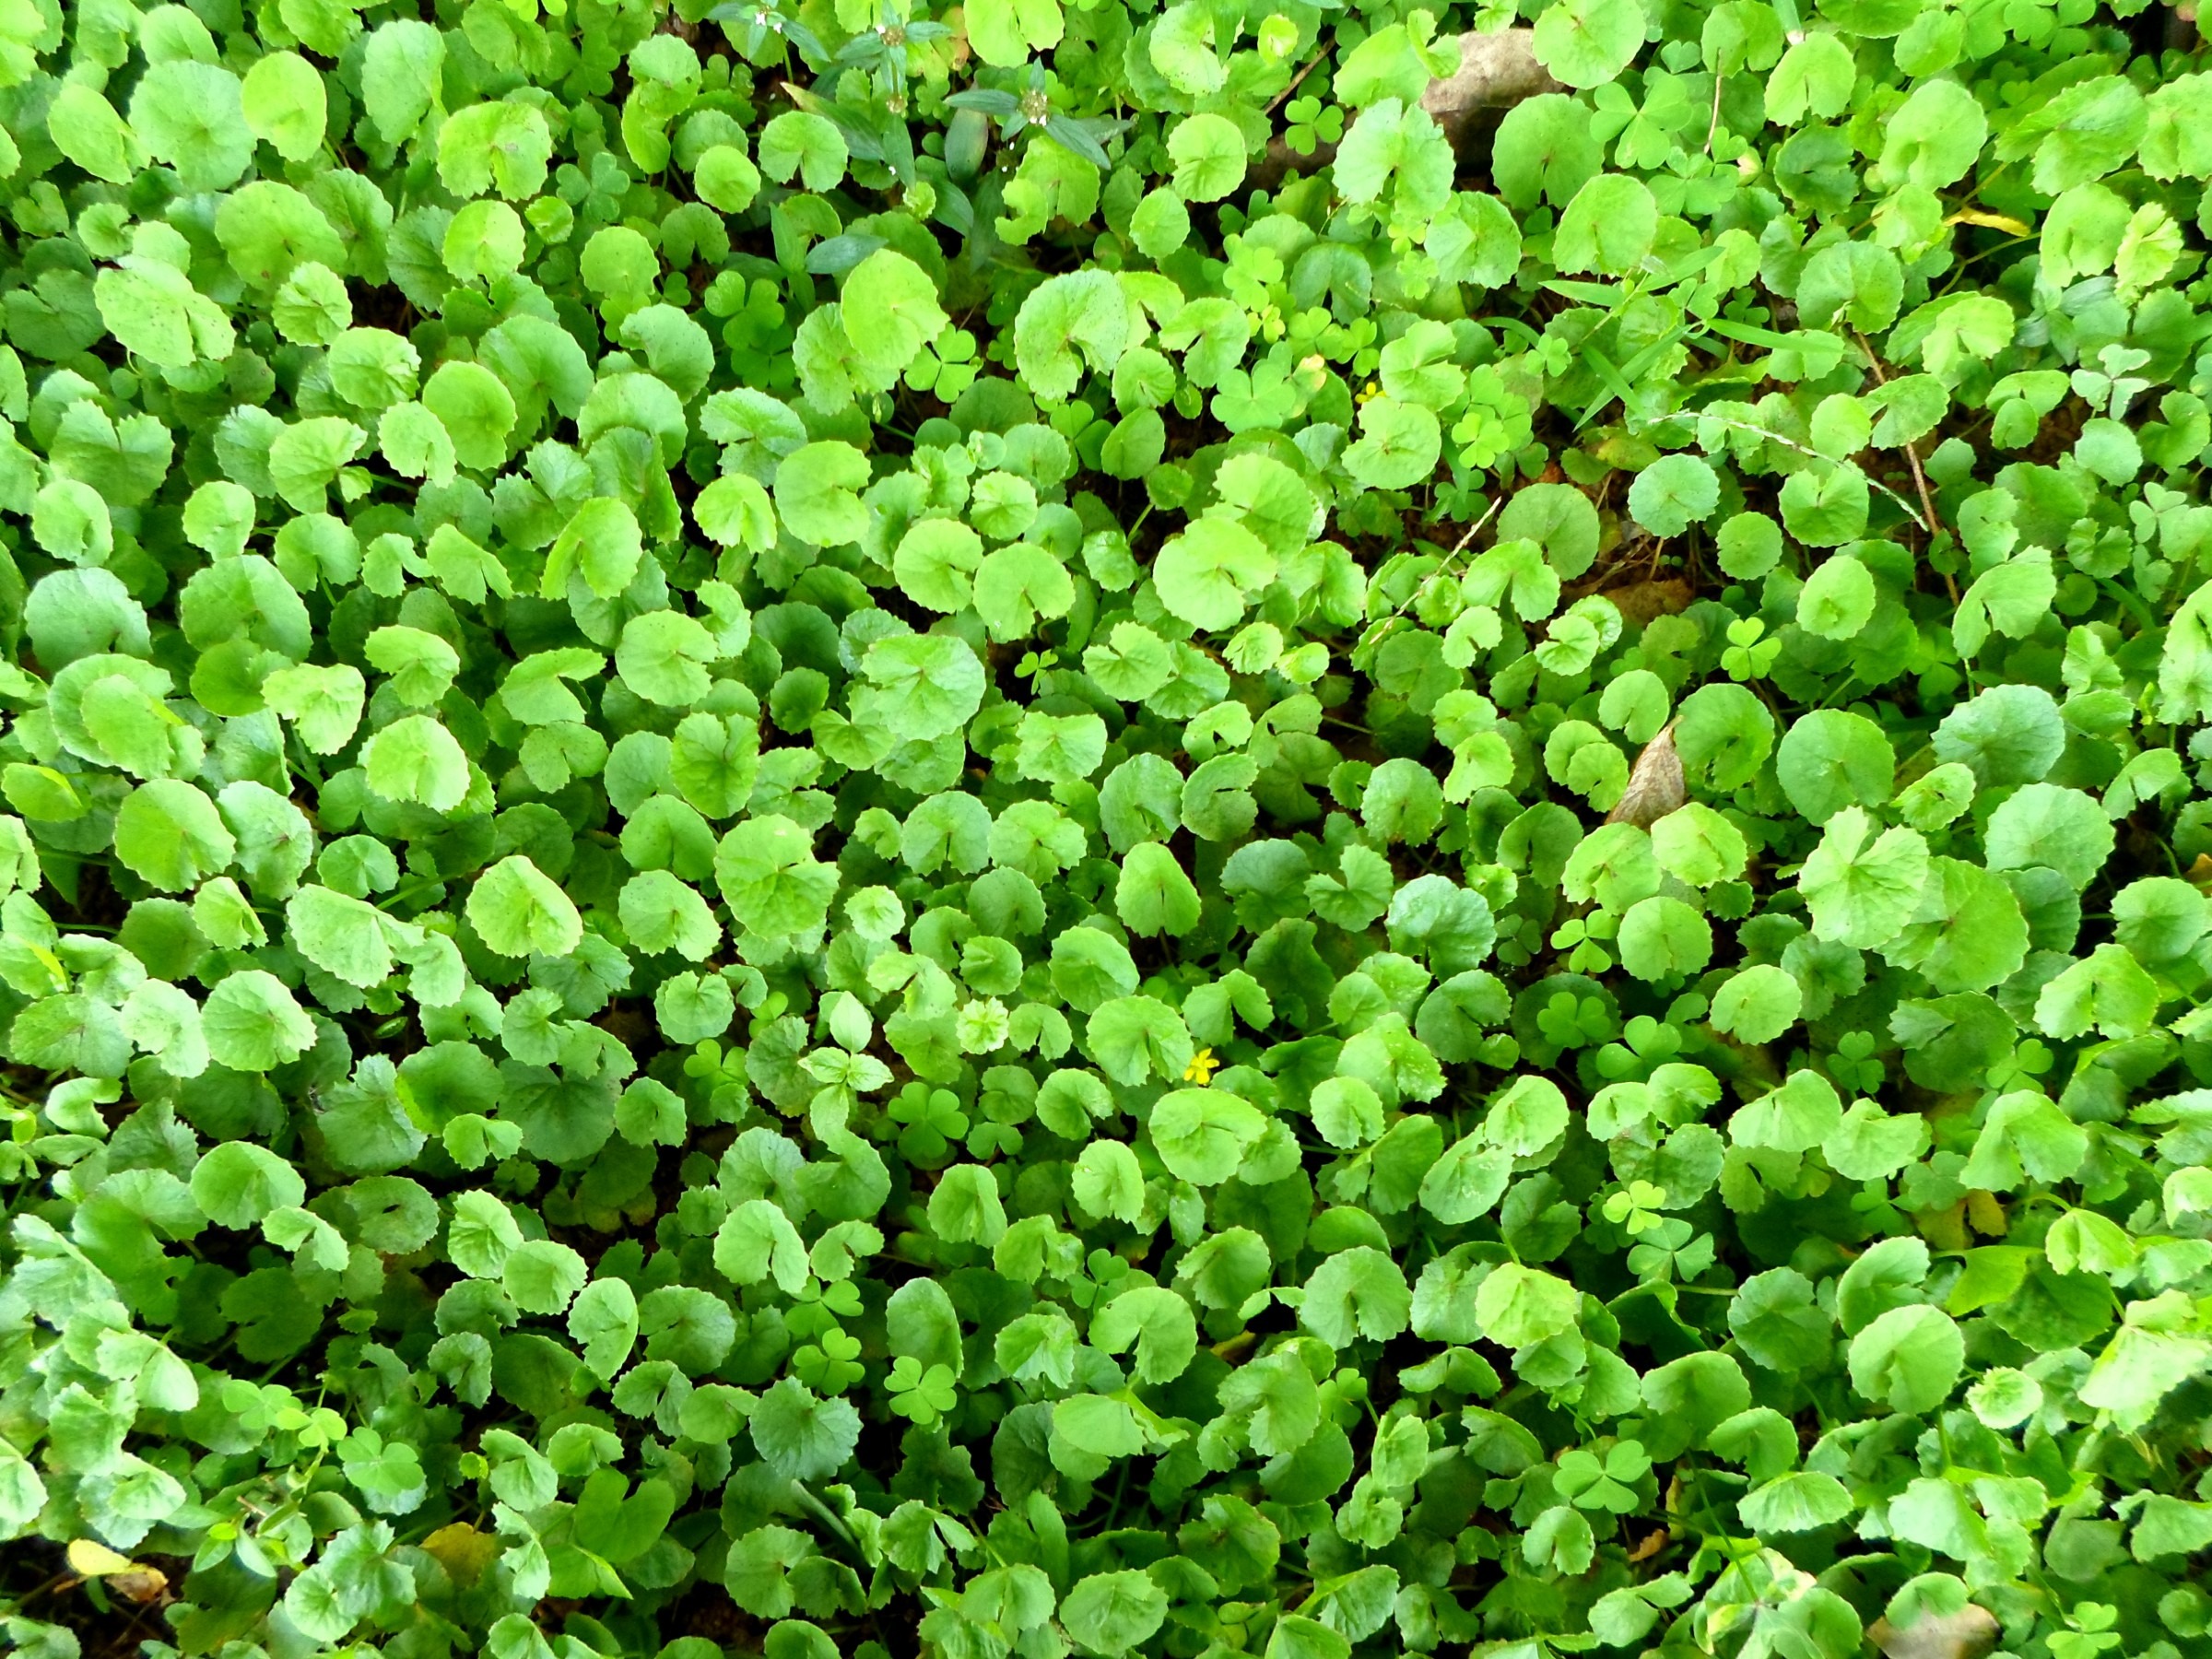
nature, grass, plant, lawn, leaf, flower, green, herb, produce, natural, small, colorful, medicine, healthy, flora, plants, greenery, clover, leaves, leafy, bright, groundcover, tiny, edible, herbs, herbal, greens, flowering plant, indian pennywort, annual plant, land plant, centella, asiatic pennywort